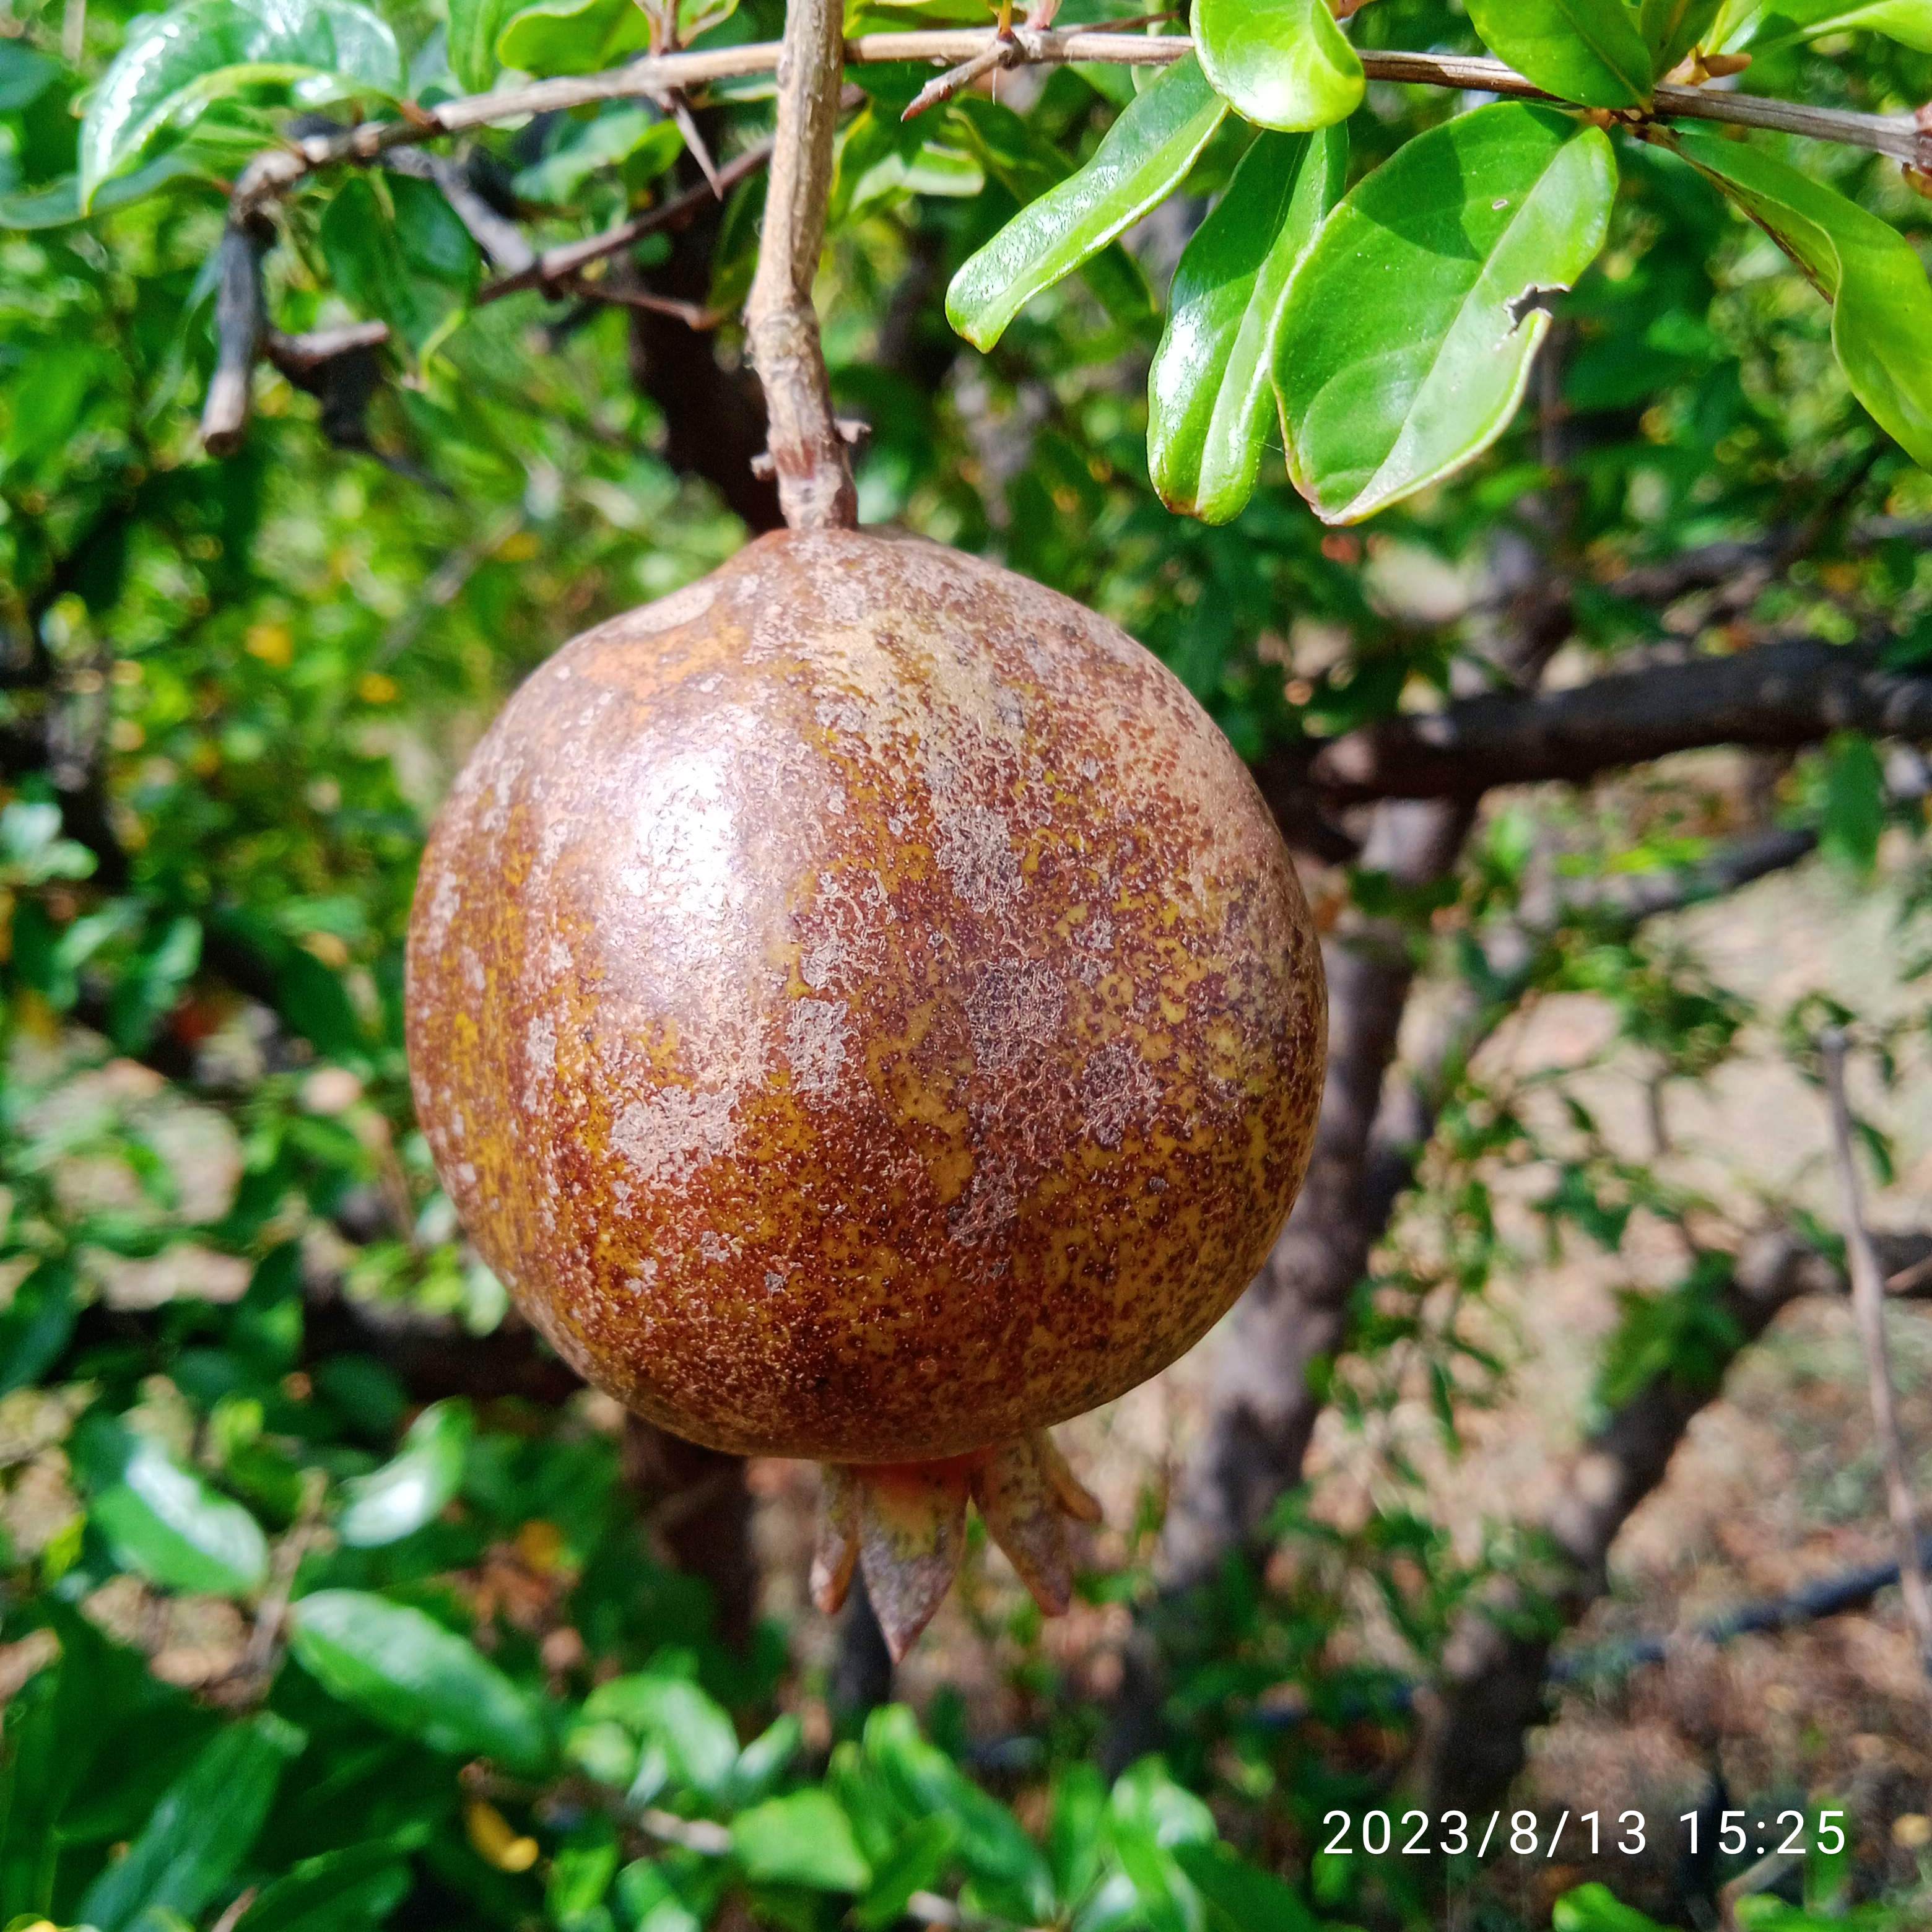
Label: Cercospora